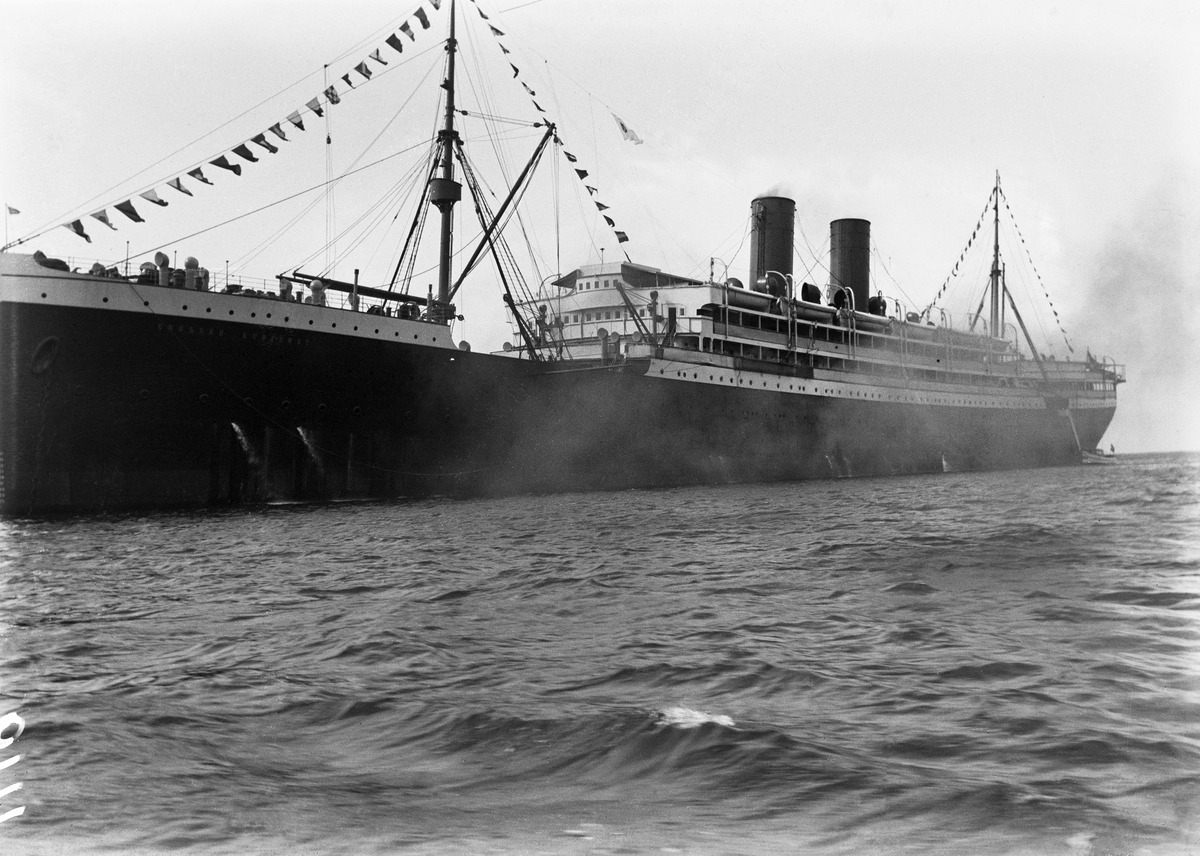
Saksalainen matkustajalaiva ss Grosser Kurfürst (13182 brt) Helsingin edustalla ankkurissa? Grosser Kurfürst (Bremen) rakennettiin Danzigissa 1899
sisällön kuvaus: Saksalainen matkustajalaiva ss Grosser Kurfürst (13182 brt) Helsingin edustalla ankkurissa? Grosser Kurfürst (Bremen) rakennettiin Danzigissa 1899. mustavalkoinen
Kuvaaja: Broström, Karl Oskar, valokuvaaja
Ajankohta: kuvausaika 1900 mahd
Paikka: Suomi, Uusimaa, Helsinki, Helsinki
Aiheet: vesikulkuneuvot matkustajalaivat